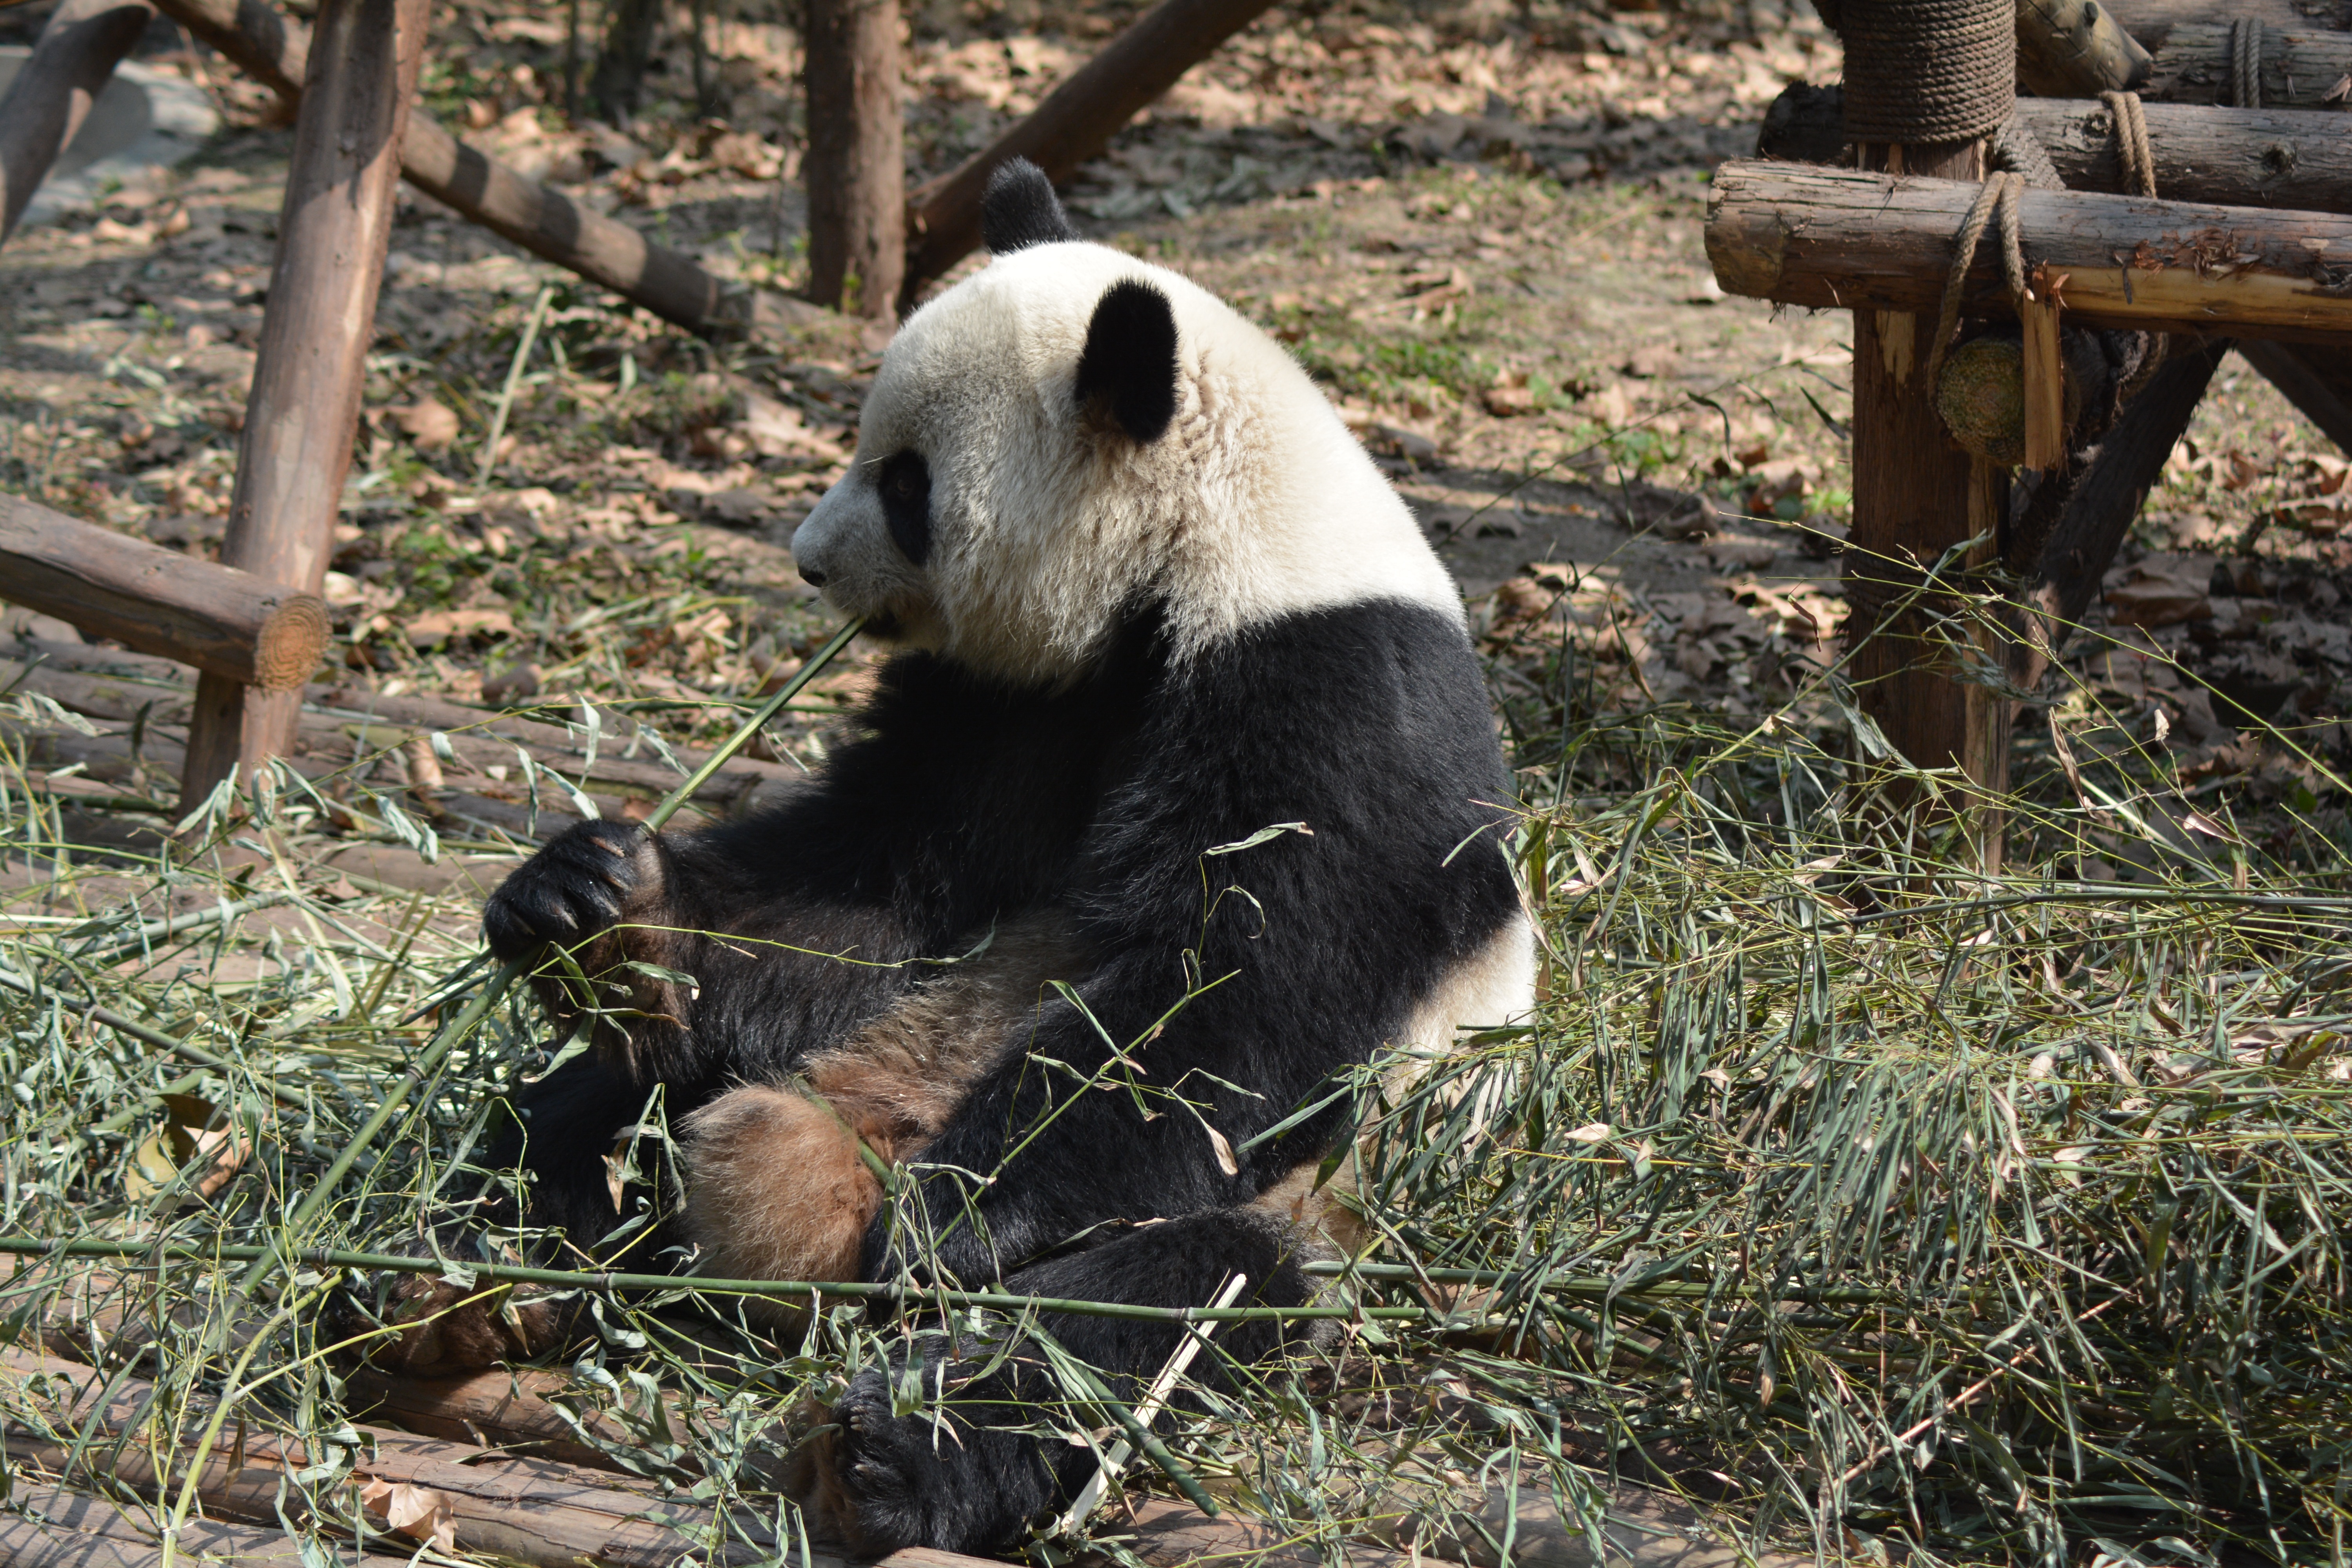
bear, wildlife, zoo, mammal, fauna, vertebrate, giant panda